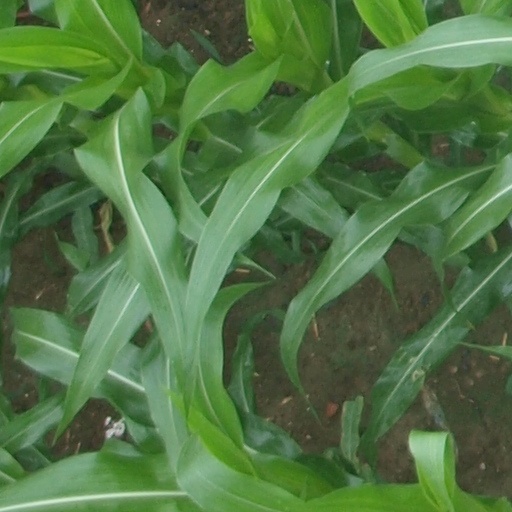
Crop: maize; corn